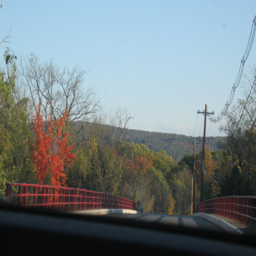
apples & pumpkins and leaves